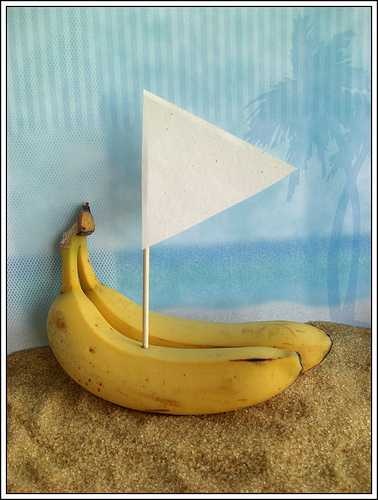
Label: Banana